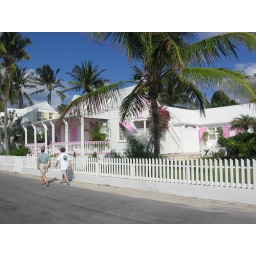
Shawen and Hope in front of pink trimmed house